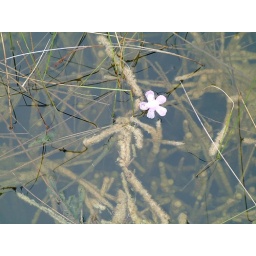
plant life living in the water